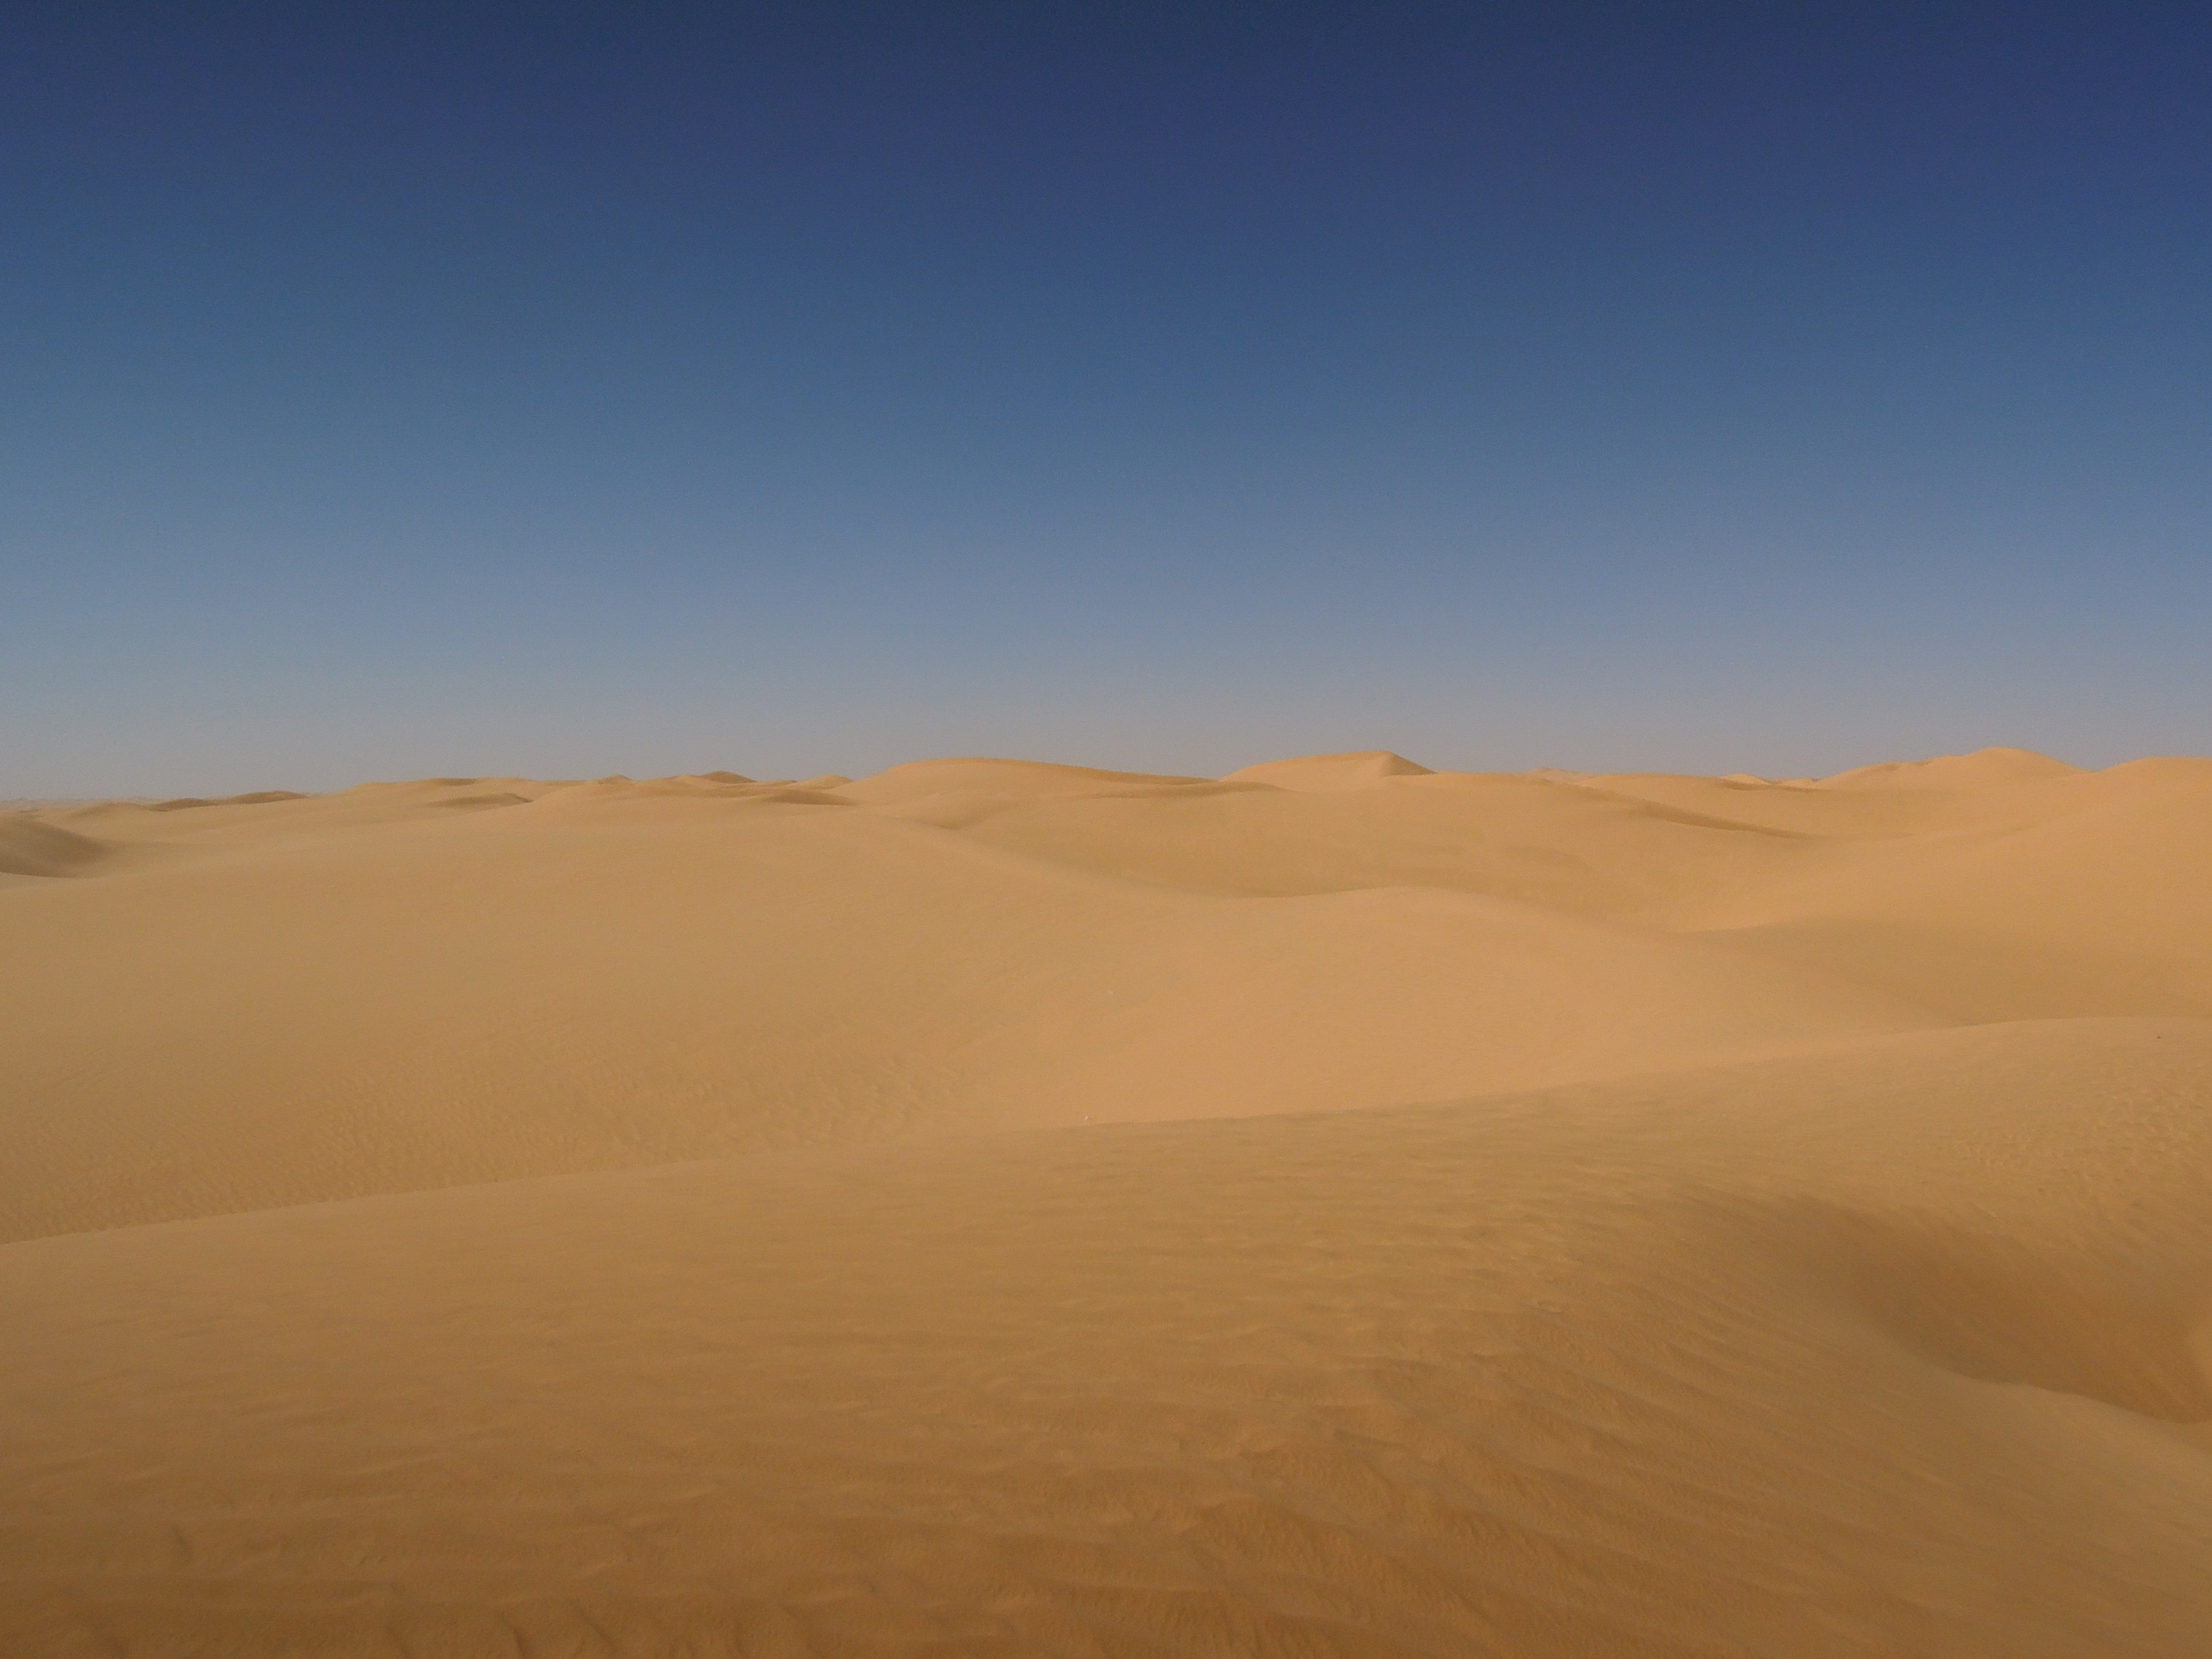
landscape, sand, desert, dune, grassland, habitat, algeria, sahara, wadi, landform, erg, natural environment, geographical feature, aeolian landform